Obersiggenthal

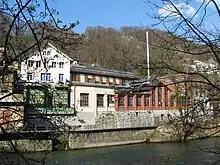
Former Oederlin AG Factory dock in Obersiggenthal-Rieden

Obersiggenthal has an area, , of . Of this area, 35.6% is used for agricultural purposes, while 43.5% is forested. Of the rest of the land, 19.6% is settled (buildings or roads) and the remainder (1.3%) is non-productive (rivers or lakes).